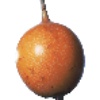
Label: Granadilla 1